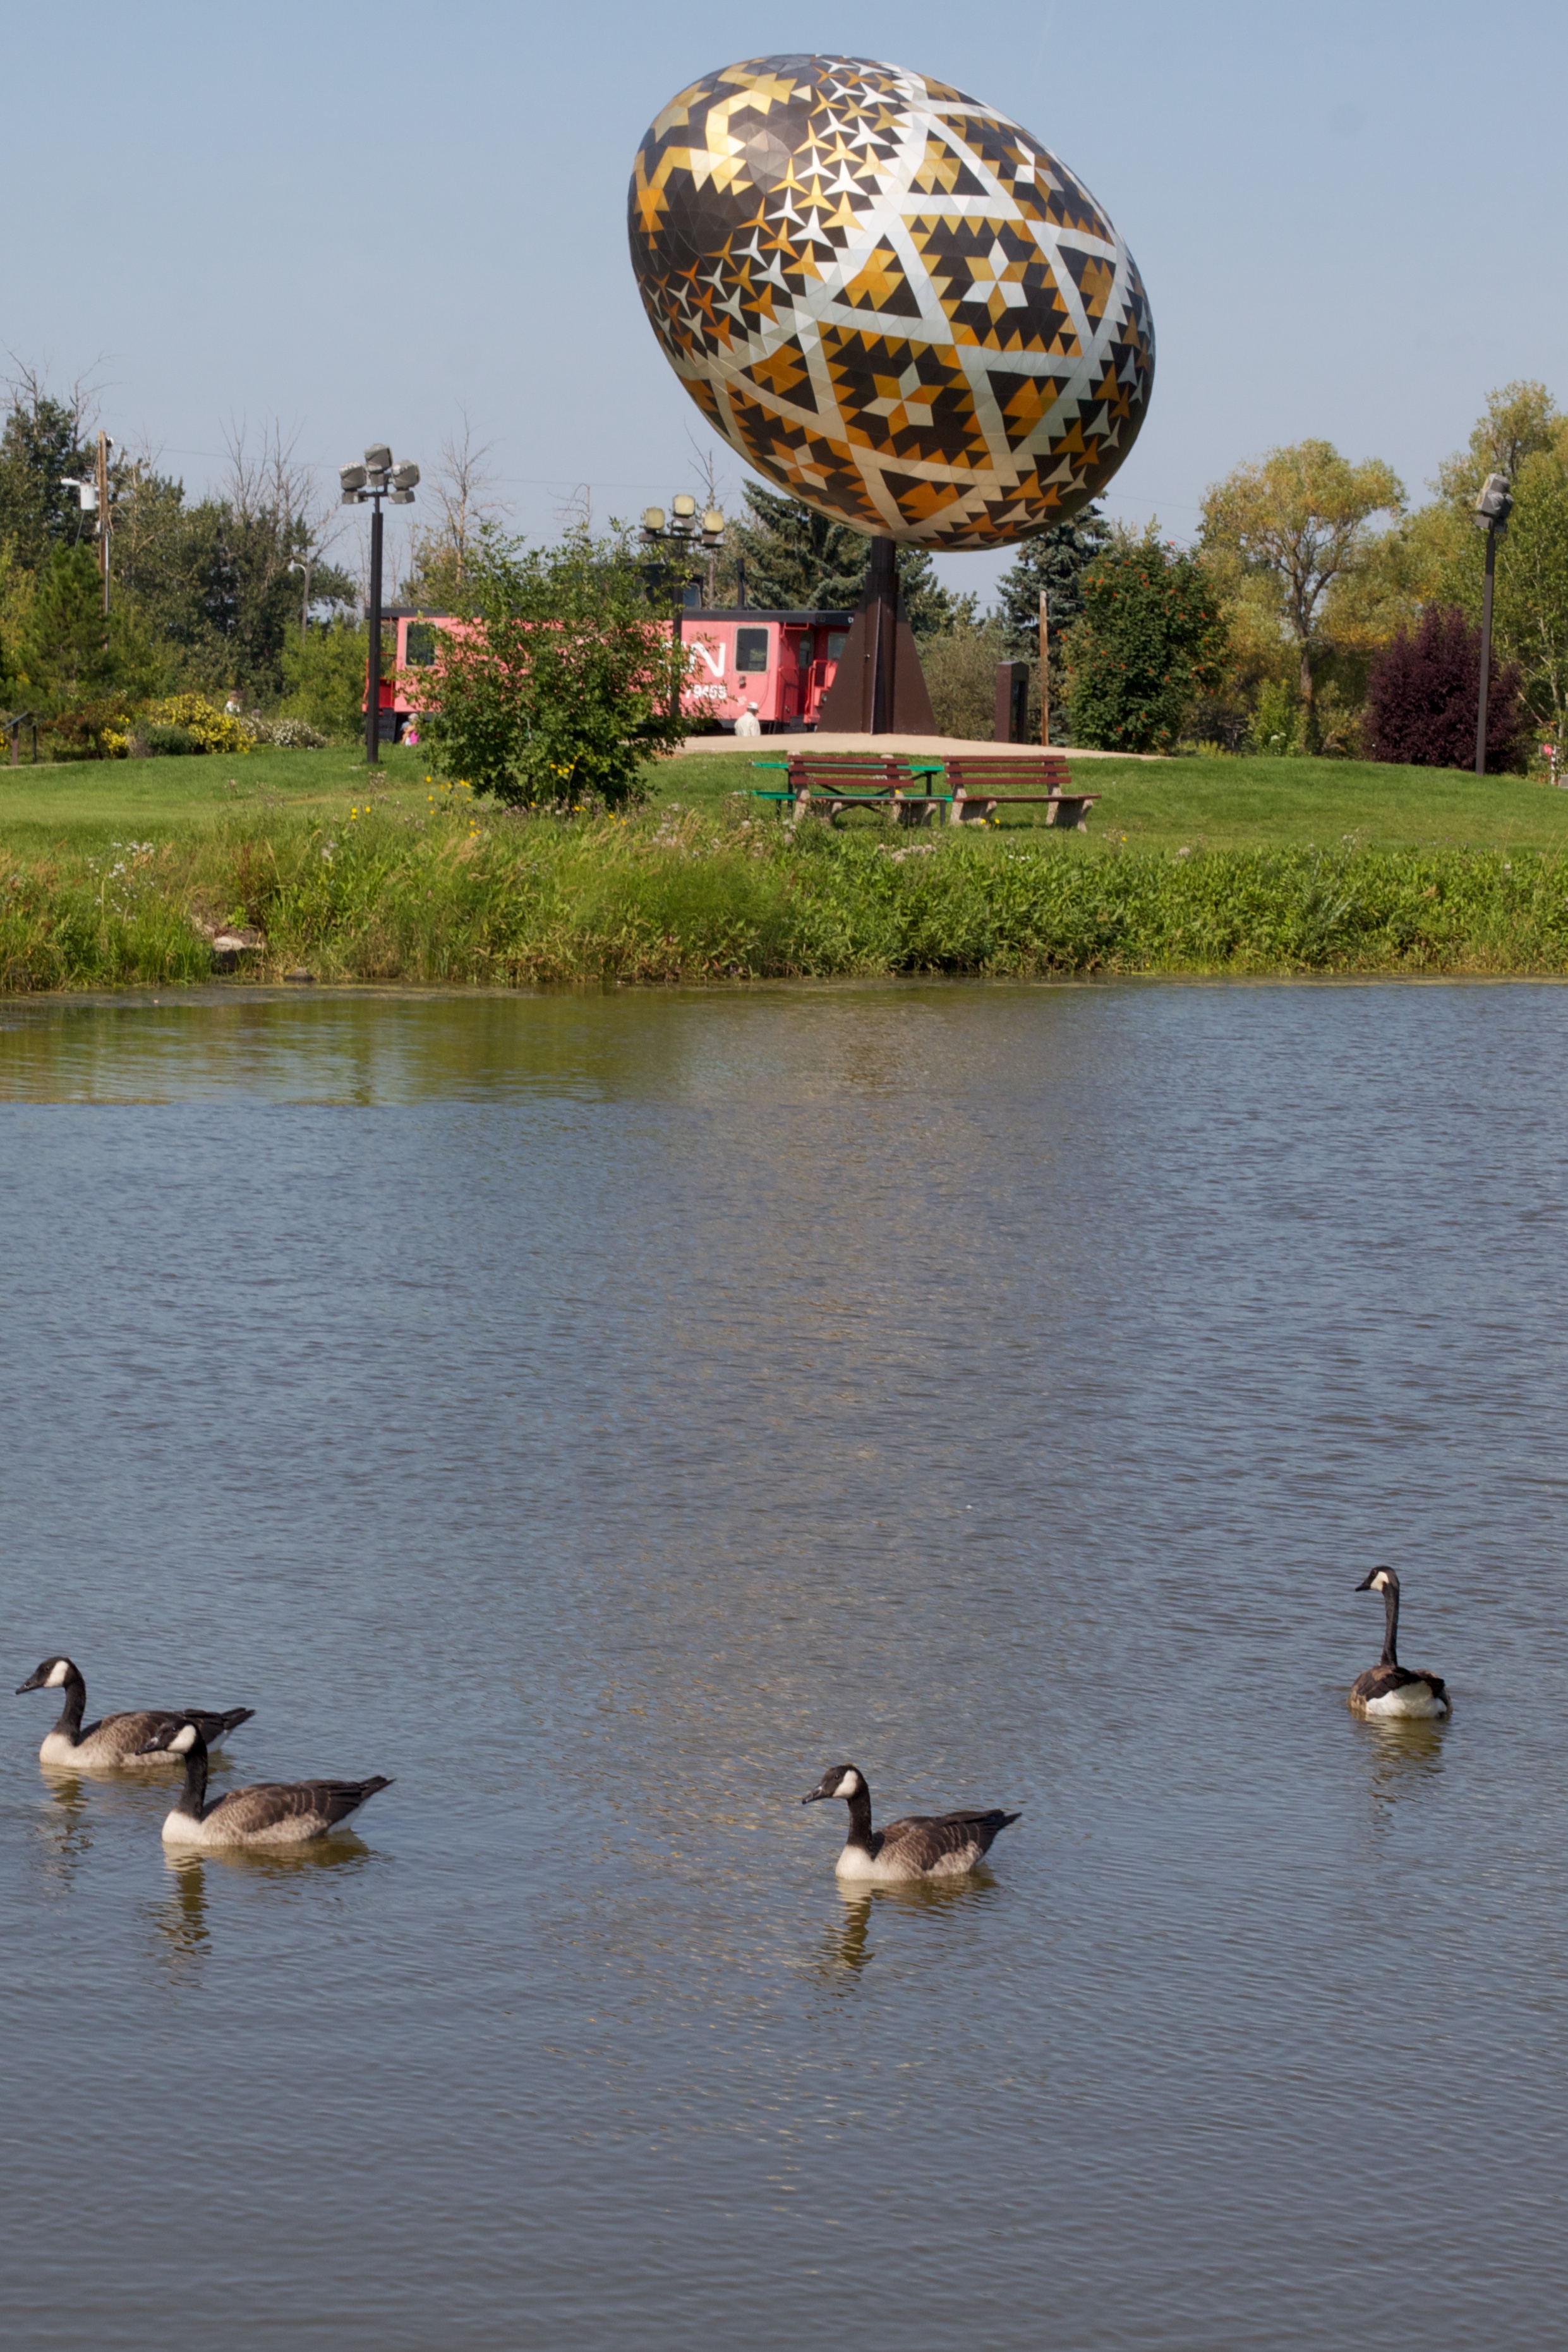
bird, reflection, fauna, duck, waterfowl, odyssey, water bird, ducks geese and swans